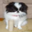
Label: dog